Ian Chubb

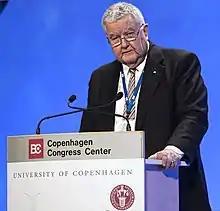
Chubb at the opening session of the 2009 , Copenhagen.

Ian William Chubb (born 17 October 1943) is an Australian neuroscientist and academic, who was the Chief Scientist of Australia from 23 May 2011 to 22 January 2016.